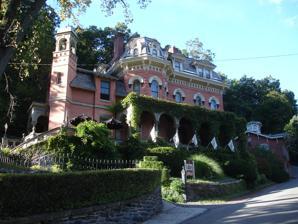
Building: Harry Packer Mansion
Country: United States of America
Year built: 1874
Historic house in Pennsylvania, United States United States historic place Harry Packer Mansion U.S. National Register of Historic Places U.S. Historic district Contributing property Show map of Pennsylvania Show map of the United States Location Packer Road, Jim Thorpe, Pennsylvania Coordinates 40°51′53″N 75°44′17″W / 40.86472°N 75.73806°W / 40.86472; -75.73806 Area 5 acres (2.0 ha) Built 1874 Architect Addison Hutton Architectural style Italianate , Part of Old Mauch Chunk Historic District ( ID77001134 ) NRHP reference No. 74001766 Significant dates Added to NRHP November 20, 1974 Designated CP November 10, 1977 The Harry Packer Mansion , is a historic home which is located in Jim Thorpe , Carbon County, Pennsylvania . Located in the Old Mauch Chunk Historic District , this residence was added to the National Register of Historic Places on November 20, 1974. History and architectural features The mansion was designed by architect Addison Hutton , and was built in 1874. It is a 2 + 1 ⁄ 2 -story, three-bay-wide, red-brick dwelling, which was designed in the Italianate style. The front facade features a verandah constructed of green Vermont sandstone and a bell tower that is attached to the two-story extension. It was given as a wedding gift to Harry Packer (Industrialist) from his father Asa Packer . In popular culture The mansion appeared in the season five episode of Fetch! with Ruff Ruffman , "Ruffman Manor is Haunted," and was used as the setting for Ruffman Manor. The exterior of the Harry Packer Mansion in Jim Thorpe was the inspiration for the Haunted Mansion ride at Disney World . See also National Register of Historic Places listings in Carbon County, Pennsylvania References